Highgate Wood telephone exchange

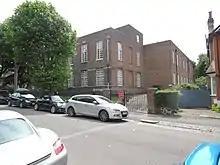
The Highgate Wood exchange building

Highgate Wood telephone exchange was the first all-electronic telephone exchange in Britain. It was built in Grand Avenue, in the London suburb of Muswell Hill, by members of the Joint Electronic Research Council (JERC).